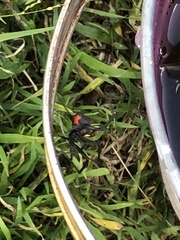
Species: Lactrodectus_hesperus